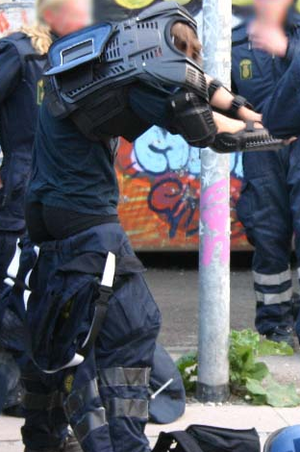
Rustning / Moderne rustninger
Politibetjent med beskyttende brynje bagfra
En rustning er en dragt, der har til formål at beskytte bæreren mod skade frembragt af våben, oftest i militært øjemed. Rustninger blev hovedsageligt anvendt af soldater i middelalderen på hele kloden. Til at begynde med var rustningerne lavet af læder, som imidlertid ikke yder ret megen beskyttelse. I bronzealderen udnyttede man bronze til at danne en ny og mere solid rustning. Bronzen var imidlertid for svag overfor sværd og pile, og i jernalderen begyndte man at lave rustninger af jern. Rustninger er gennem tiden også blevet benyttet til beskyttelse af dyr, eksempelvis heste og elefanter.